Phosphetane

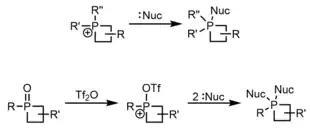
Phosphorane synthesis from P(V) phosphetanes

Methods to access phosphoranes from P(V) oxides and phosphetaniums are usually through stepwise deoxygenation-nucleophilic addition pathways, or direct addition pathways, respectively. Nucleophiles are usually halides or alkoxy functional groups, and in the case of deoxygenation-substitution, the two nucleophiles can be either tethered (e.g. catechol) or not.